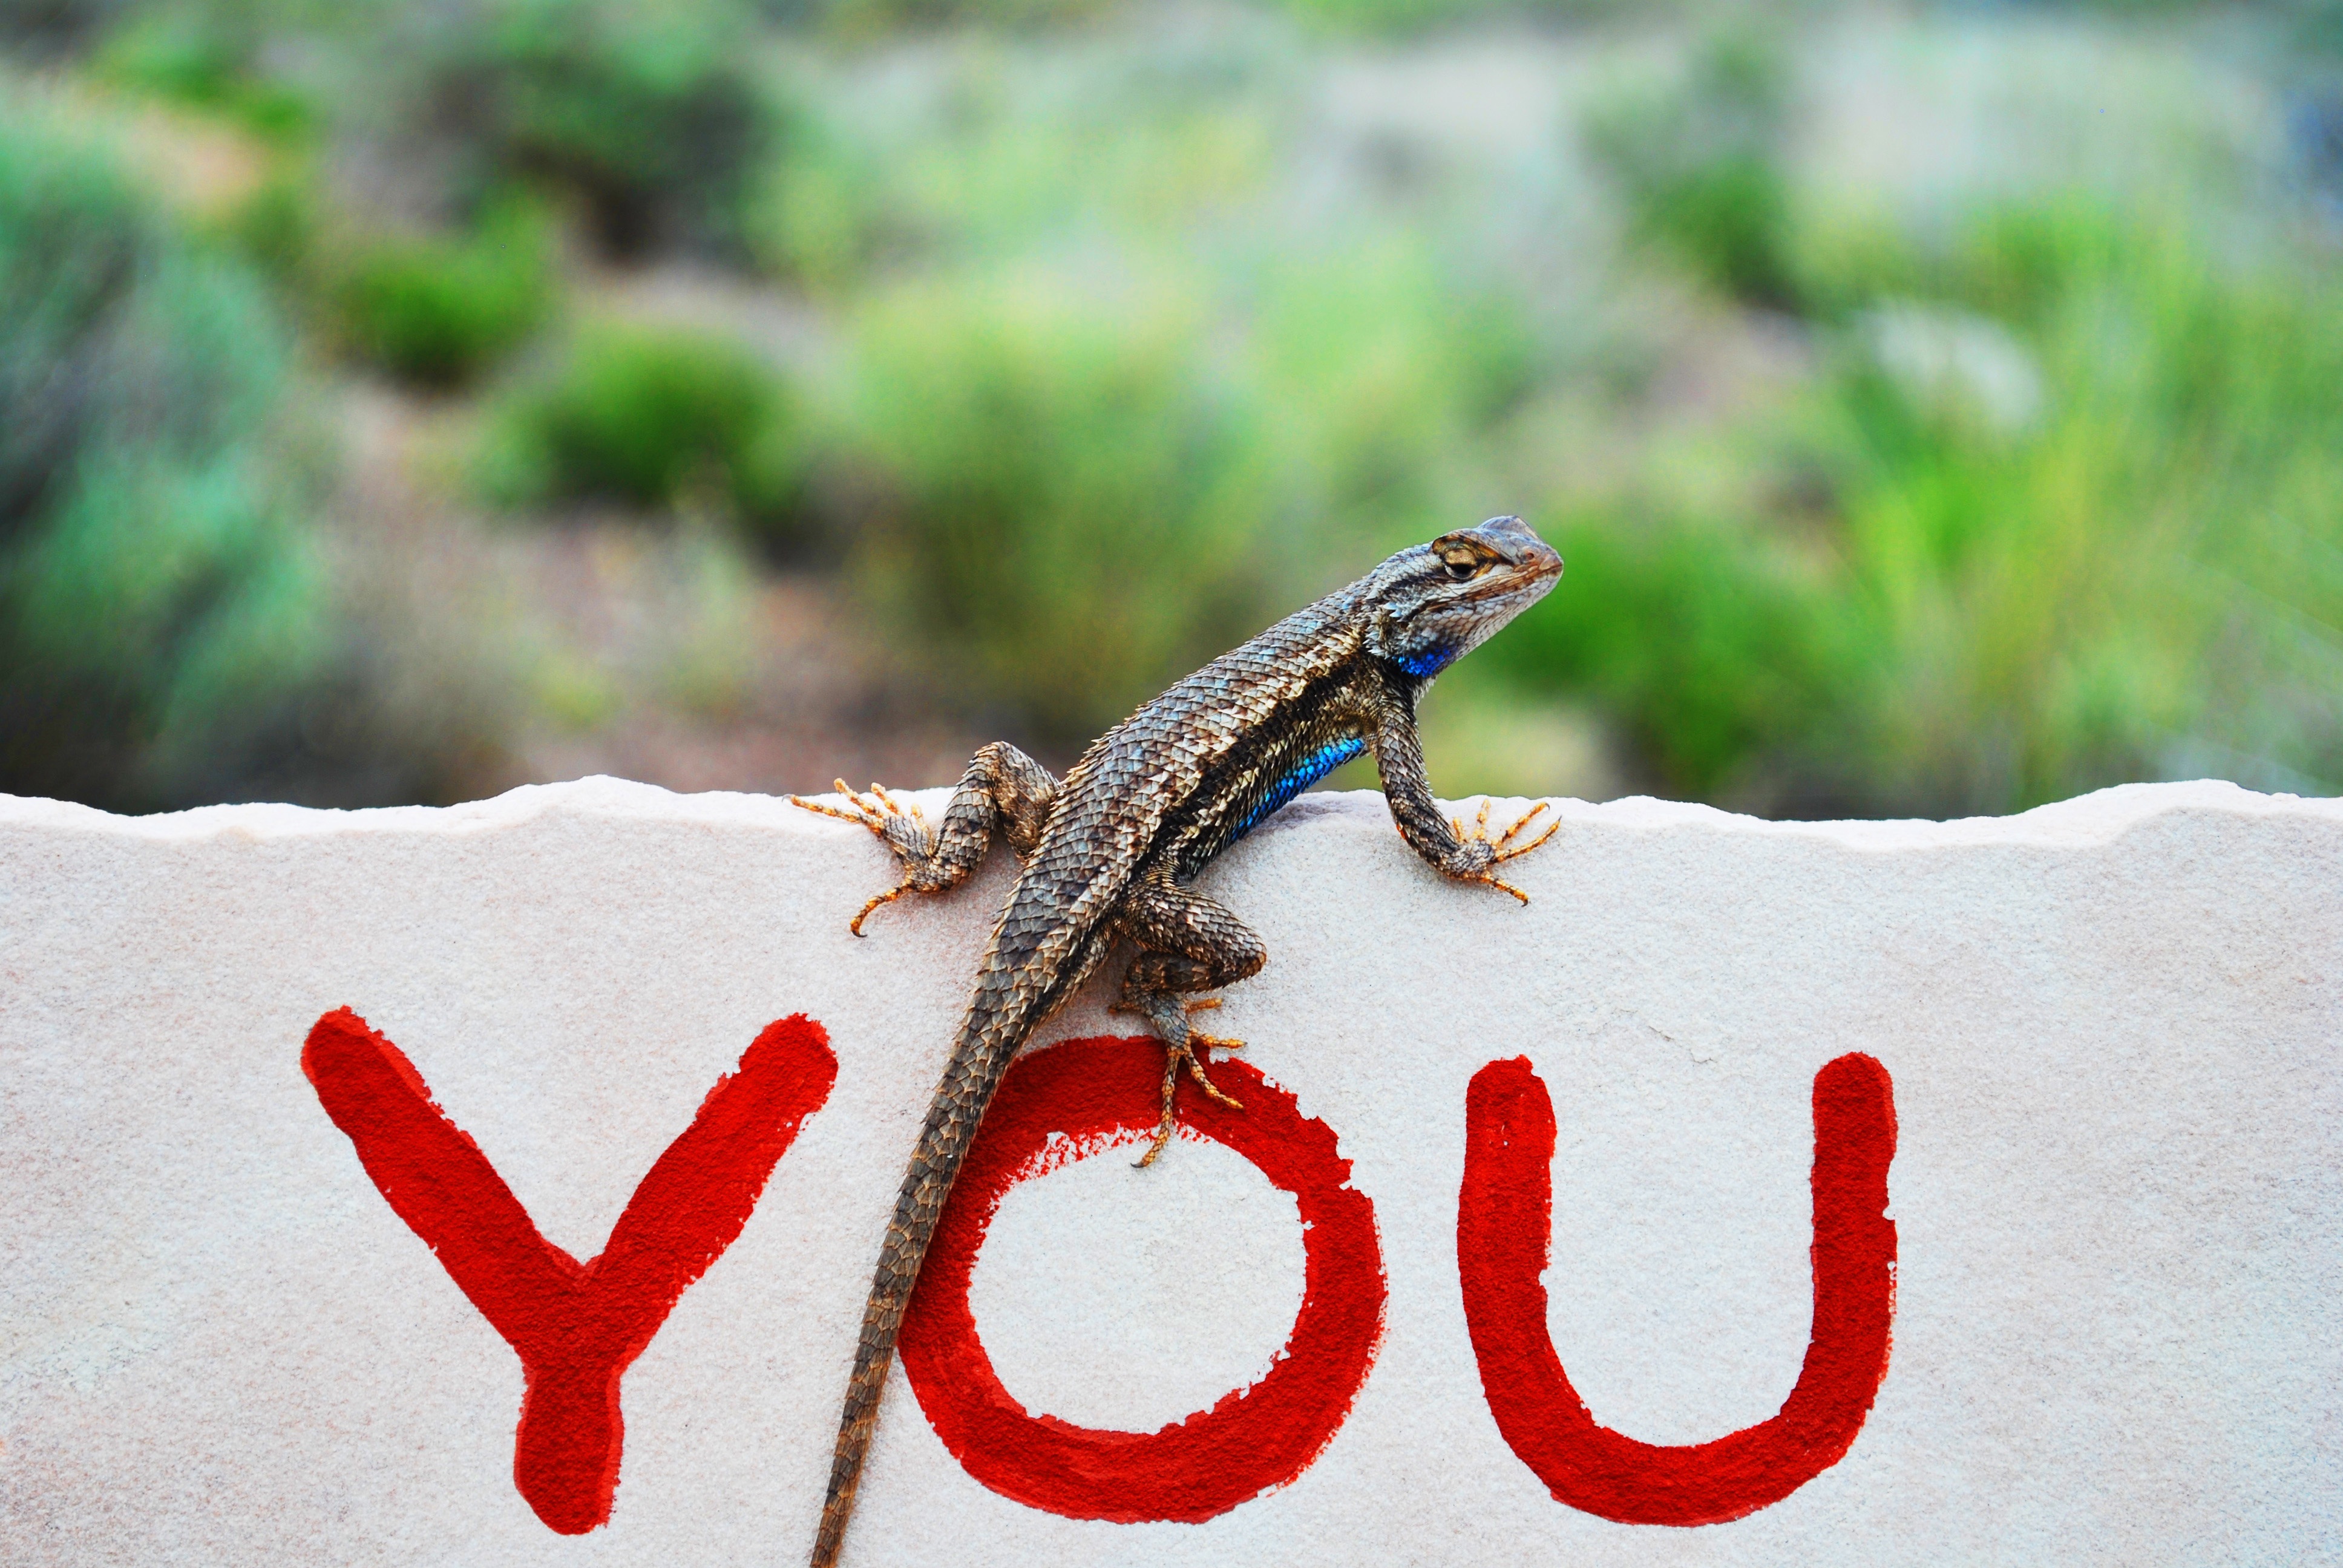
nature, outdoor, animal, wall, wildlife, wild, typography, reptile, graffiti, fauna, lizard, close up, creature, you, exotic, metaphor, reptilian, macro photography, scaled reptile